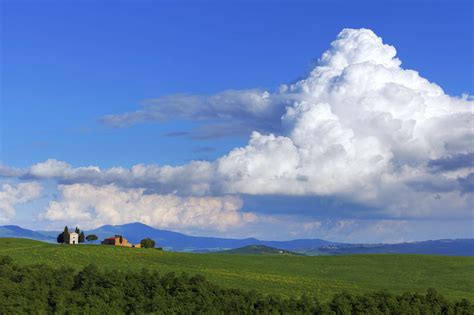
Weather: cloudy or overcast